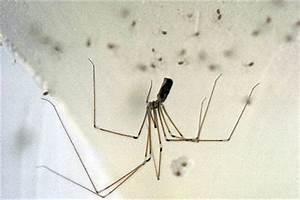
spider